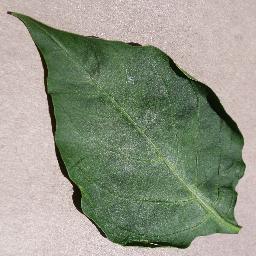
Label: Pepper,_bell___healthy